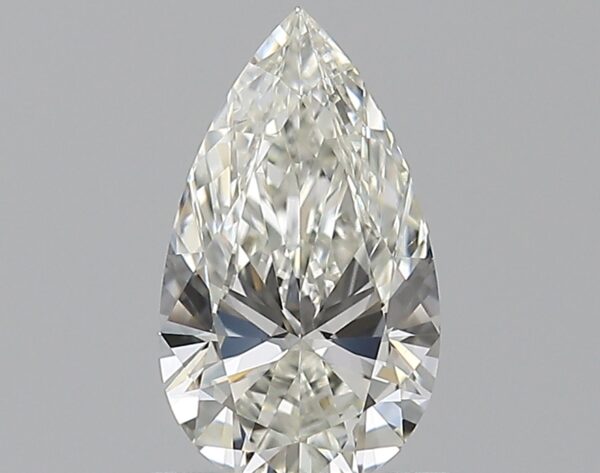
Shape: pear
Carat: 0.71
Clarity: VS1
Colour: I
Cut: EX
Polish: EX
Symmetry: EX
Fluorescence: N
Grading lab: GIA
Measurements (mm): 8.44 x 4.89 x 2.92